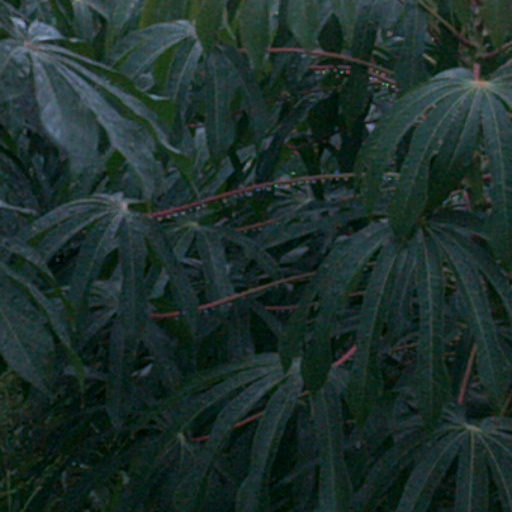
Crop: cassava